Kimi Räikkönen

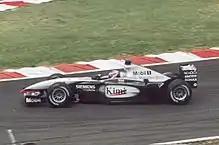
Räikkönen at the 2003 French Grand Prix

Räikkönen, long linked to Sauber's engine supplier Ferrari, sufficiently impressed McLaren to earn a race seat in Ron Dennis's team for , taking the seat left vacant by double-world champion, mentor and fellow Finn Mika Häkkinen. The decision to choose Räikkönen over his Sauber teammate, the Mercedes linked Nick Heidfeld, was heavily influenced by Häkkinen who repeatedly told Ron Dennis "If you wanna win, get the Finn."